Peter Sarsgaard

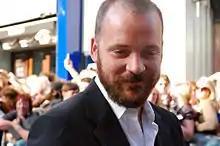
Sarsgaard attending the European premiere of "The Dark Knight" in 2008

In 2007, he starred in supporting roles in "Year of the Dog" and "Rendition". "Year of the Dog" is a dark comedy about a lonely middle-aged woman, played by Molly Shannon, who finds that animals are the only beings she can truly rely on. Sarsgaard plays Newt, an androgynous dog trainer, and love interest for Shannon's character. He starred alongside Meryl Streep, Alan Arkin, Reese Witherspoon, and Jake Gyllenhaal in "Rendition", a Gavin Hood-directed political thriller about the US policy of extraordinary rendition. Viewed as a sex symbol, Sarsgaard was named one of Salon.com's Sexiest Man Living in 2007. 2008 saw Sarsgaard star in the drama "Elegy", based on a Phillip Roth novel, "The Dying Animal". The film received favorable reception among critics.